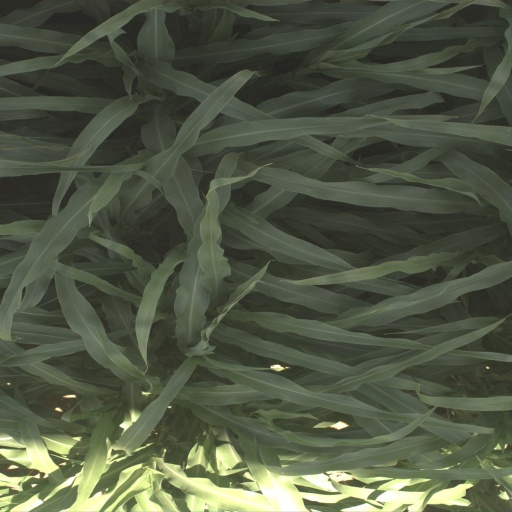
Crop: sorghum